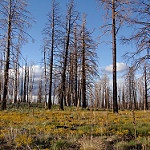
Label: forest